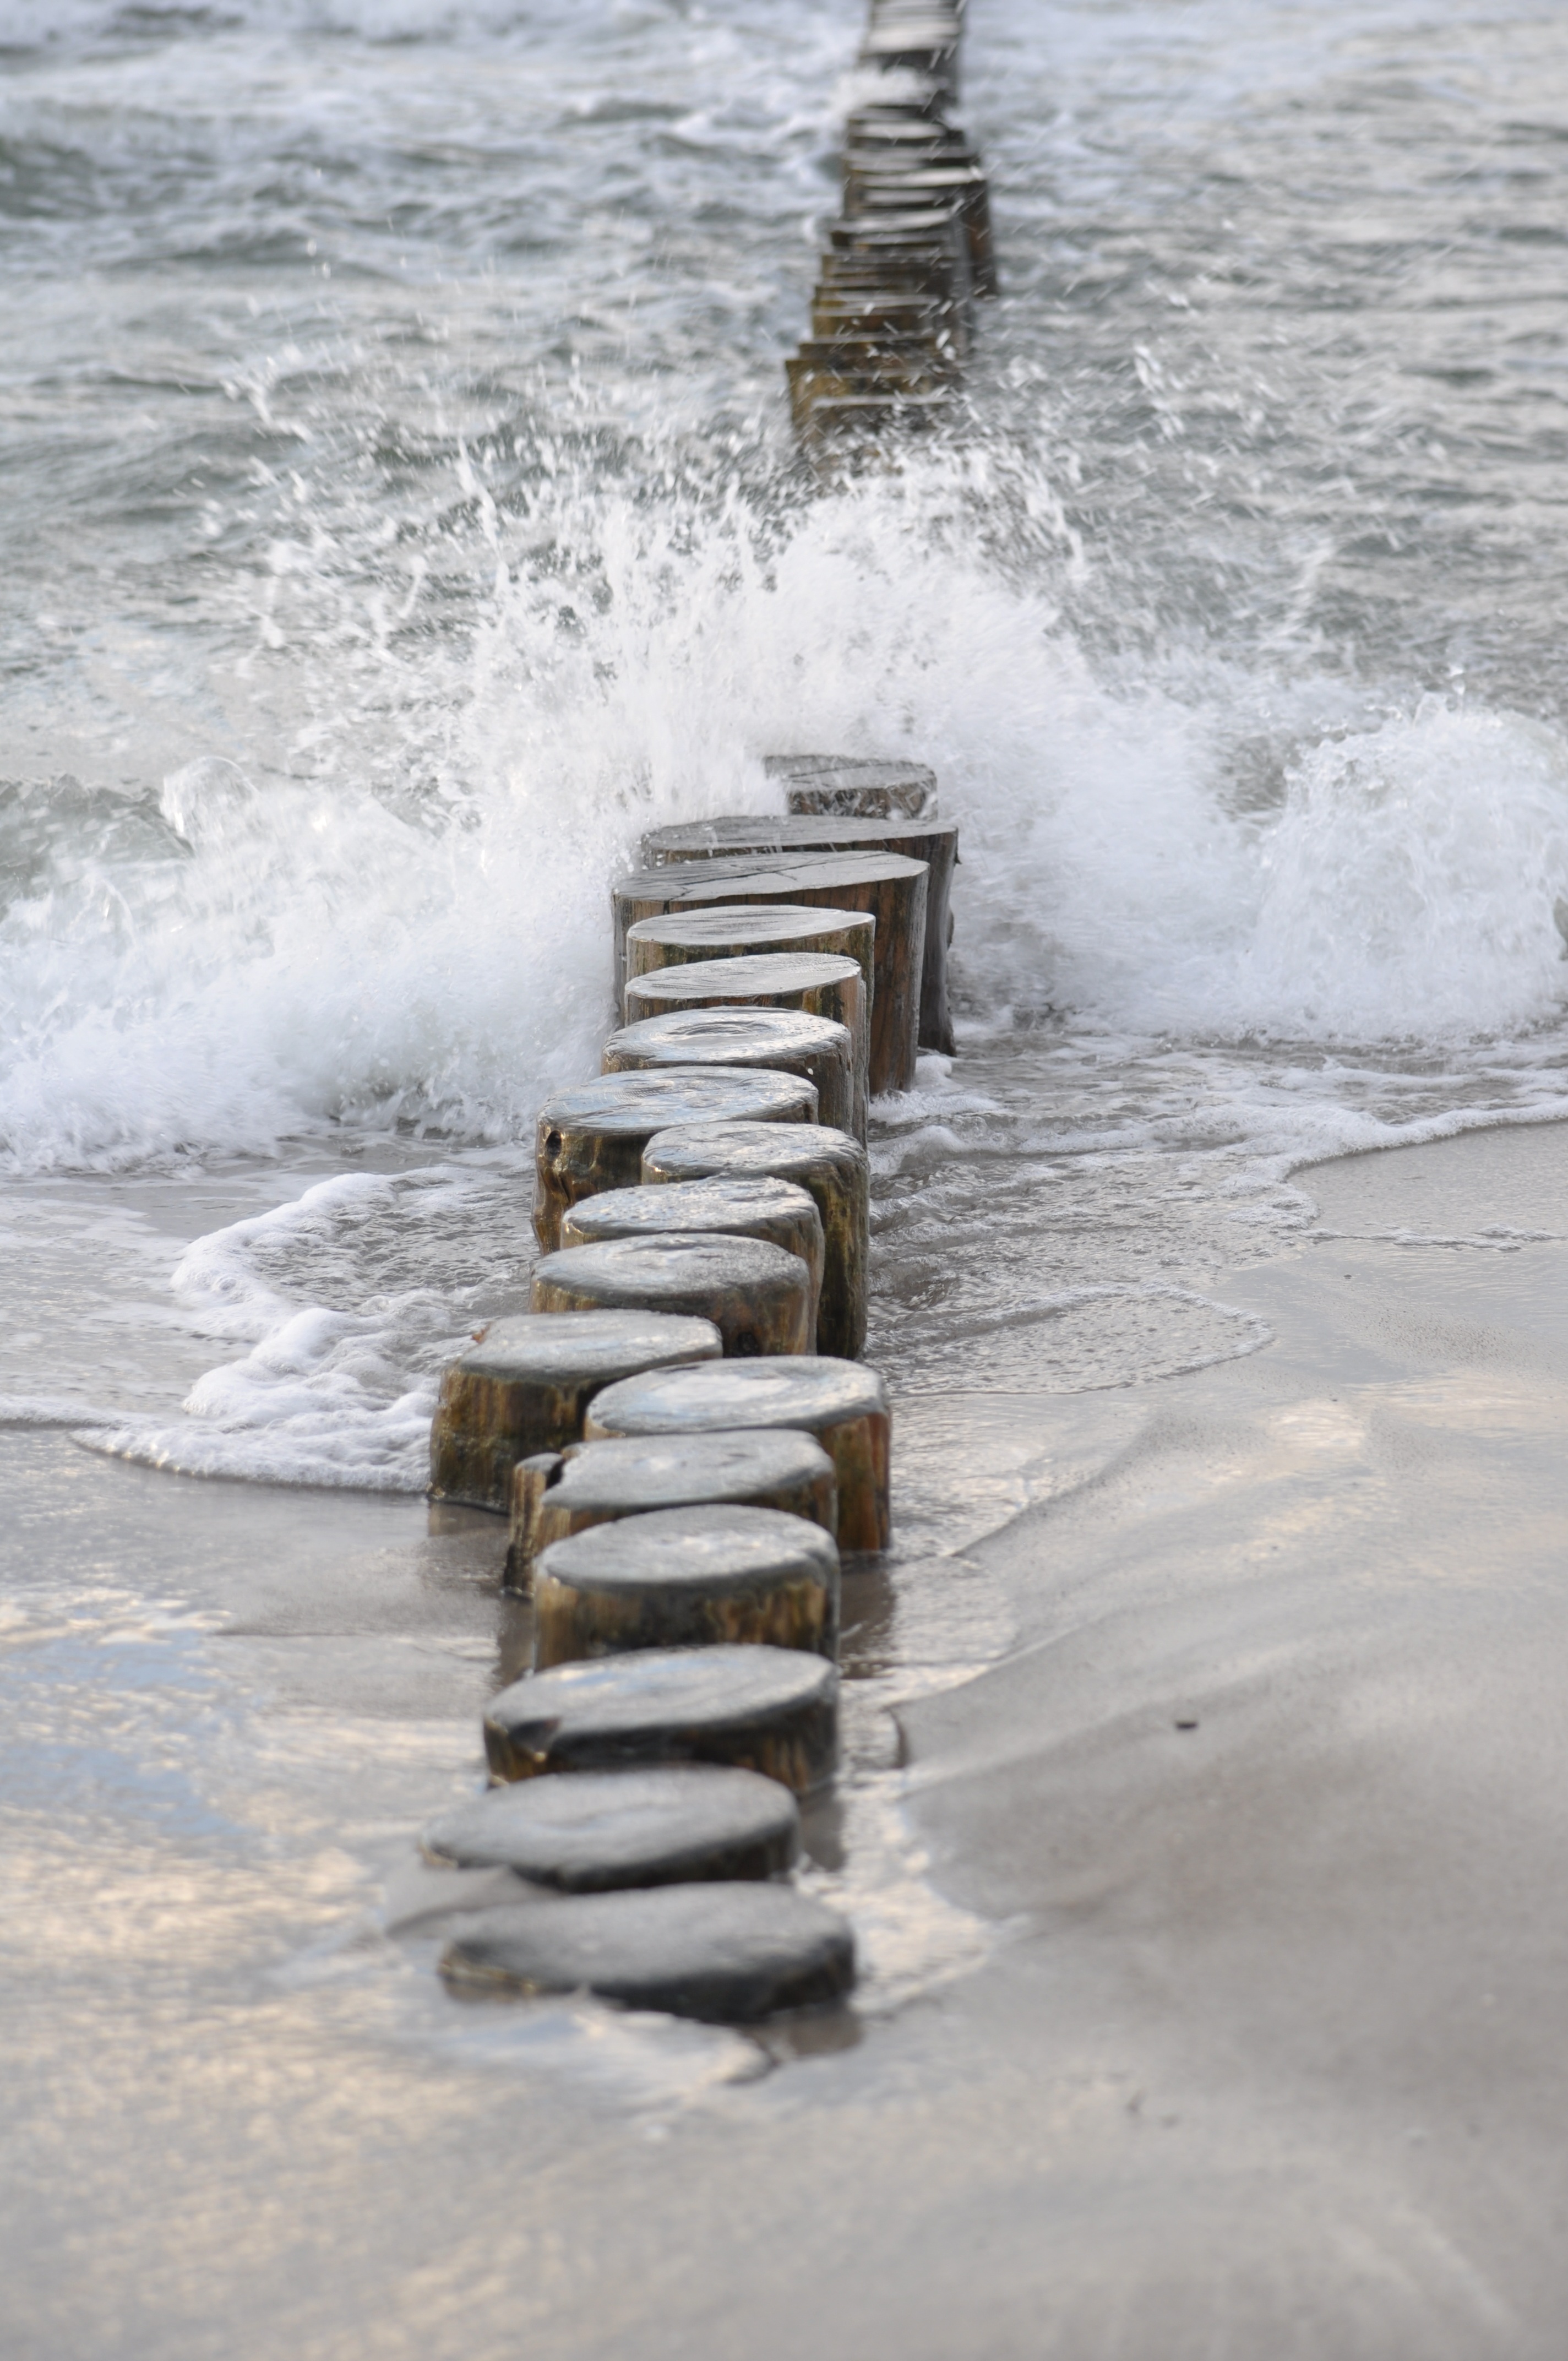
shore, water, sea, wave, winter, weather, wind wave, ocean, coast, beach, snow, breakwater, season, rock, sand, ice, material